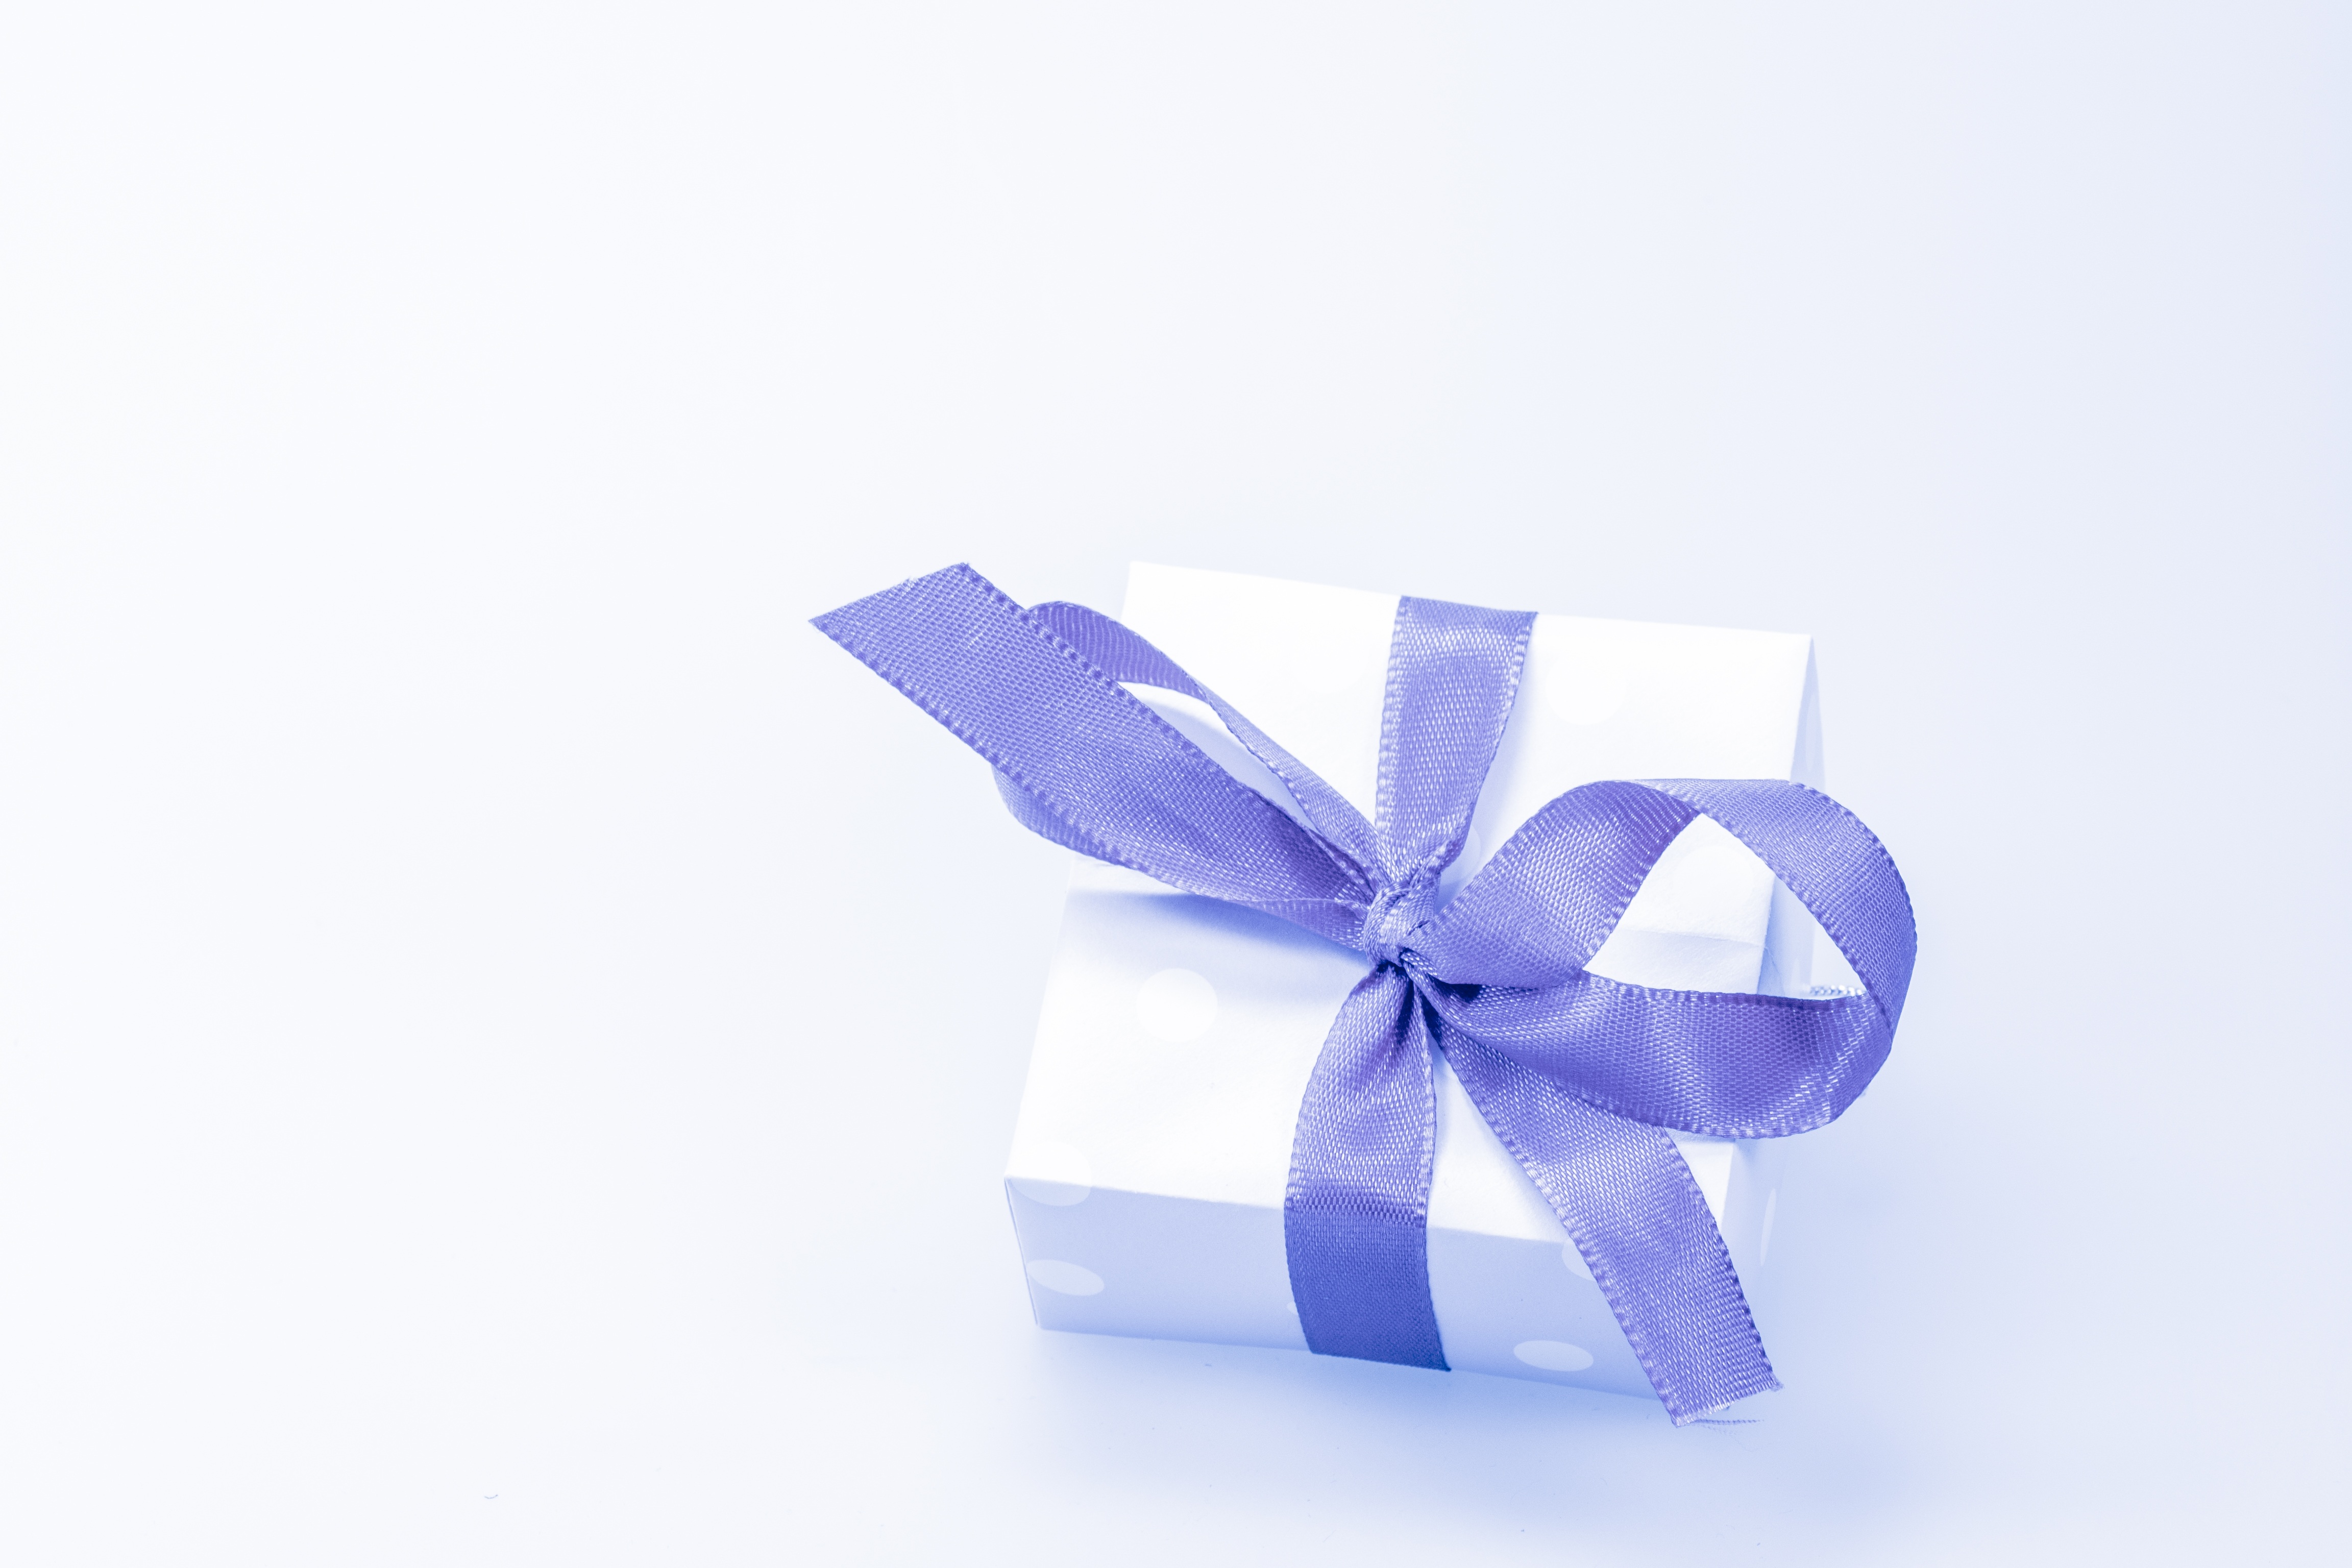
petal, gift, decoration, blue, christmas, package, advent, christmas decoration, gifts, art, festival, consume, packaging, xmas, birthday, loop, made, packed, give, greetings, surprise, gift packaging, merry christmas, christmas shopping